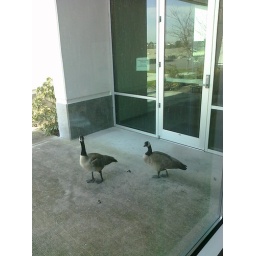
I walked into the conference room in time to watch a couple feathered friends walking up to the front door.